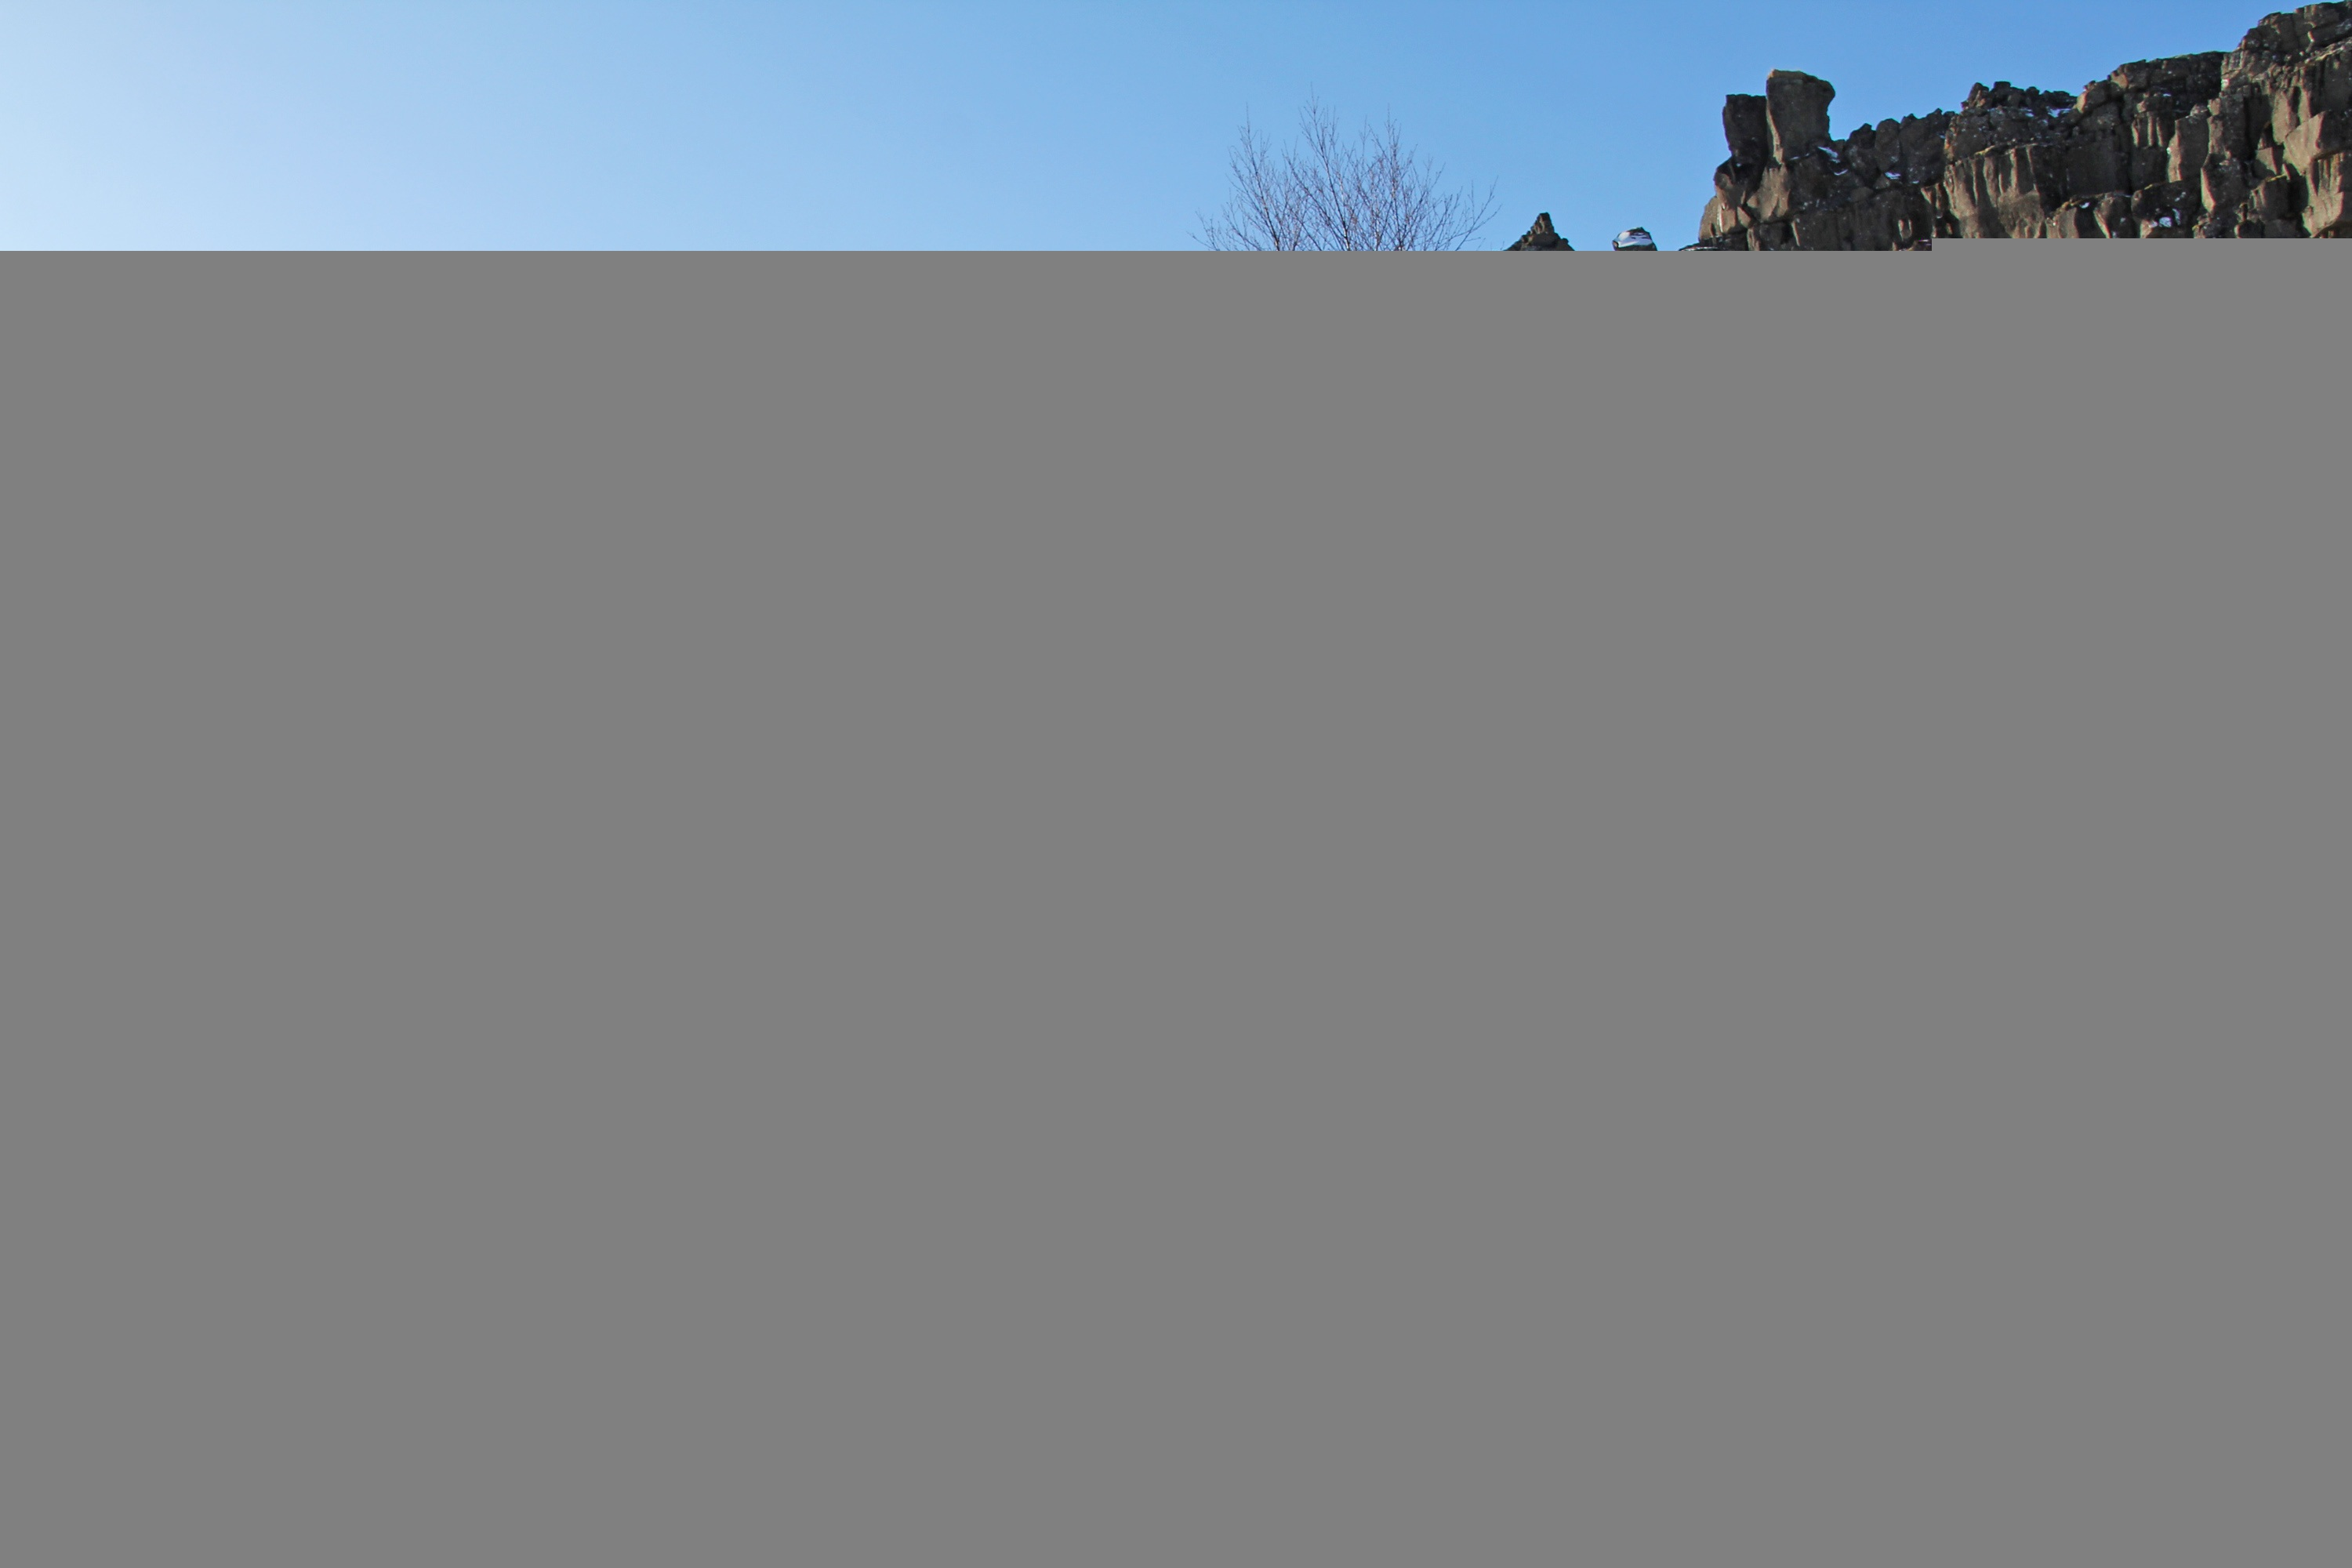
landscape, nature, outdoor, wilderness, walking, mountain, snow, winter, sky, sunrise, hiking, white, lake, adventure, vacation, travel, europe, journey, natural, weather, traveler, blue, iceland, colorful, season, clouds, resort, icy, traveling, snowman, beauty, amazing, beautiful, icelandic, northern, views, scandinavia, nordic, reykjavik, nature landscape, wonders, adventure travel, thingvellir national park